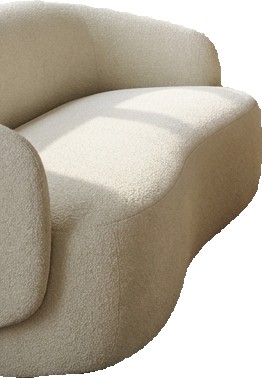
Surface category: sofa